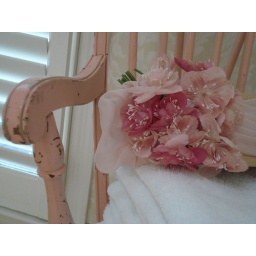
this chair holds towels in my bathroom